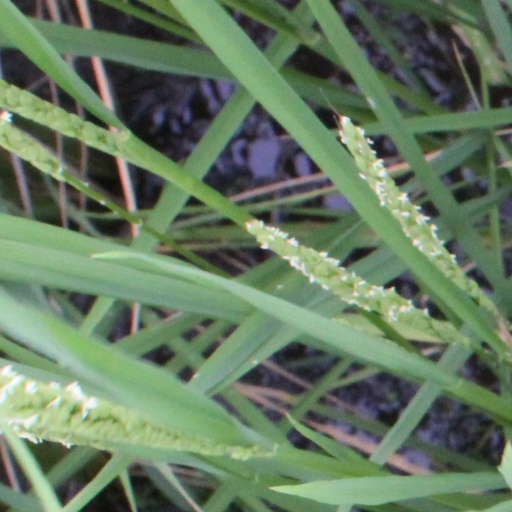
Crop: rice